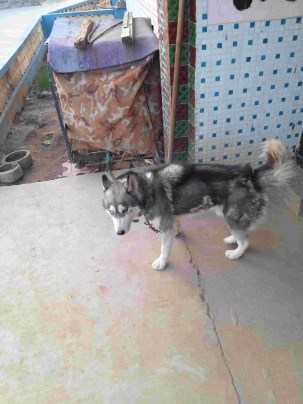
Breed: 1160-n000003-Siberian_husky